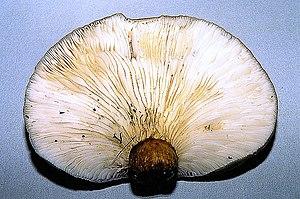
Omphalotus japonicus (ex Lampteromyces) -Daniel Guez- 京都大学演習林, Kansaï, Japon - Sur Castanea crenata (châtaignier)
Ce beau champignon aux allures de grand pleurote charnu est l'équivalent dans les hêtraies du Japon et d'Extrême-Orient de notre Pleurote de l'olivier d'Europe. Comme elle, toxique et bioluminescente, cette espèce a d'abord été considérée comme un Pleurote puis un Armillaire, avant de devenir le type du genre Lampteromyces, spécialement créé par le mycologue allemand Rolf Singer pour cette espèce, alors endémique du Japon, en 1947